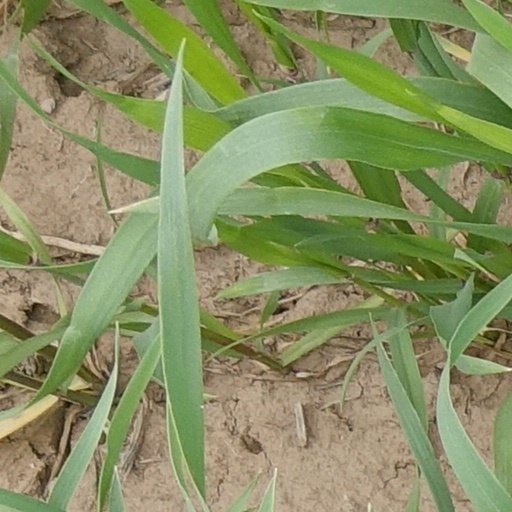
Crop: wheat